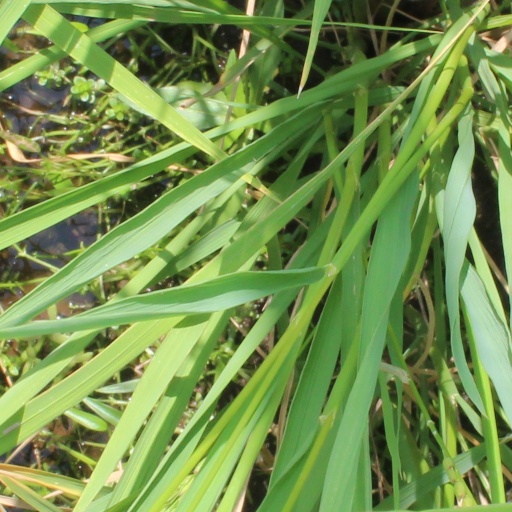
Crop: rice